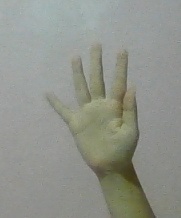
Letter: sheen